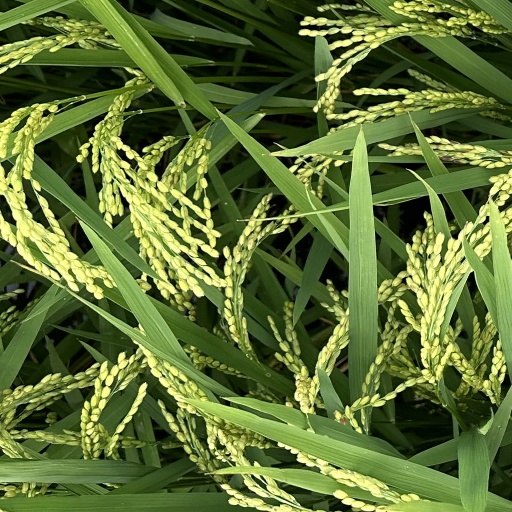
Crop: rice